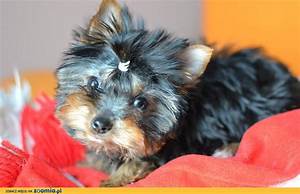
Label: dog